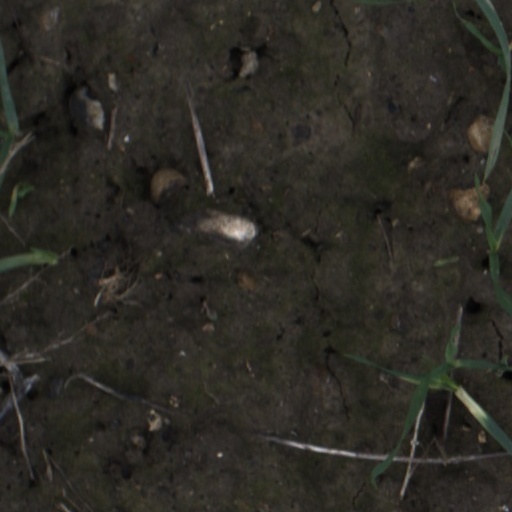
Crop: wheat